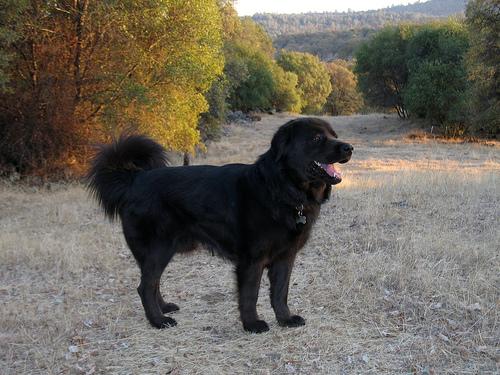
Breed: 205-n000030-Tibetan_mastiff